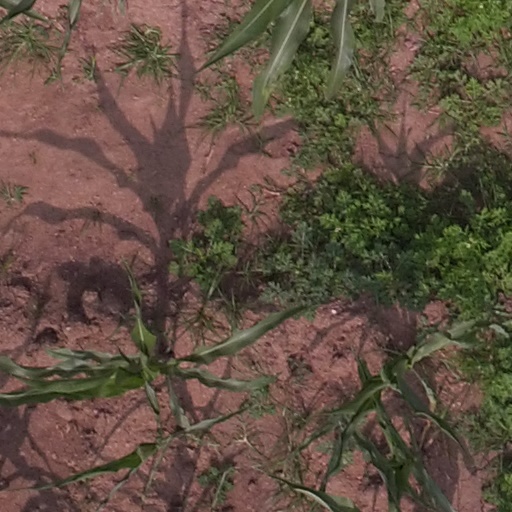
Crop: maize; corn